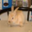
Label: rabbit